Chocolate salo

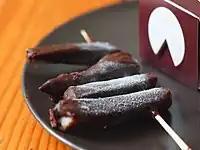
Salo in chocolate

Salo in chocolate is a Ukrainian dish, created as a joke or experiment and produced since the late 1990s.